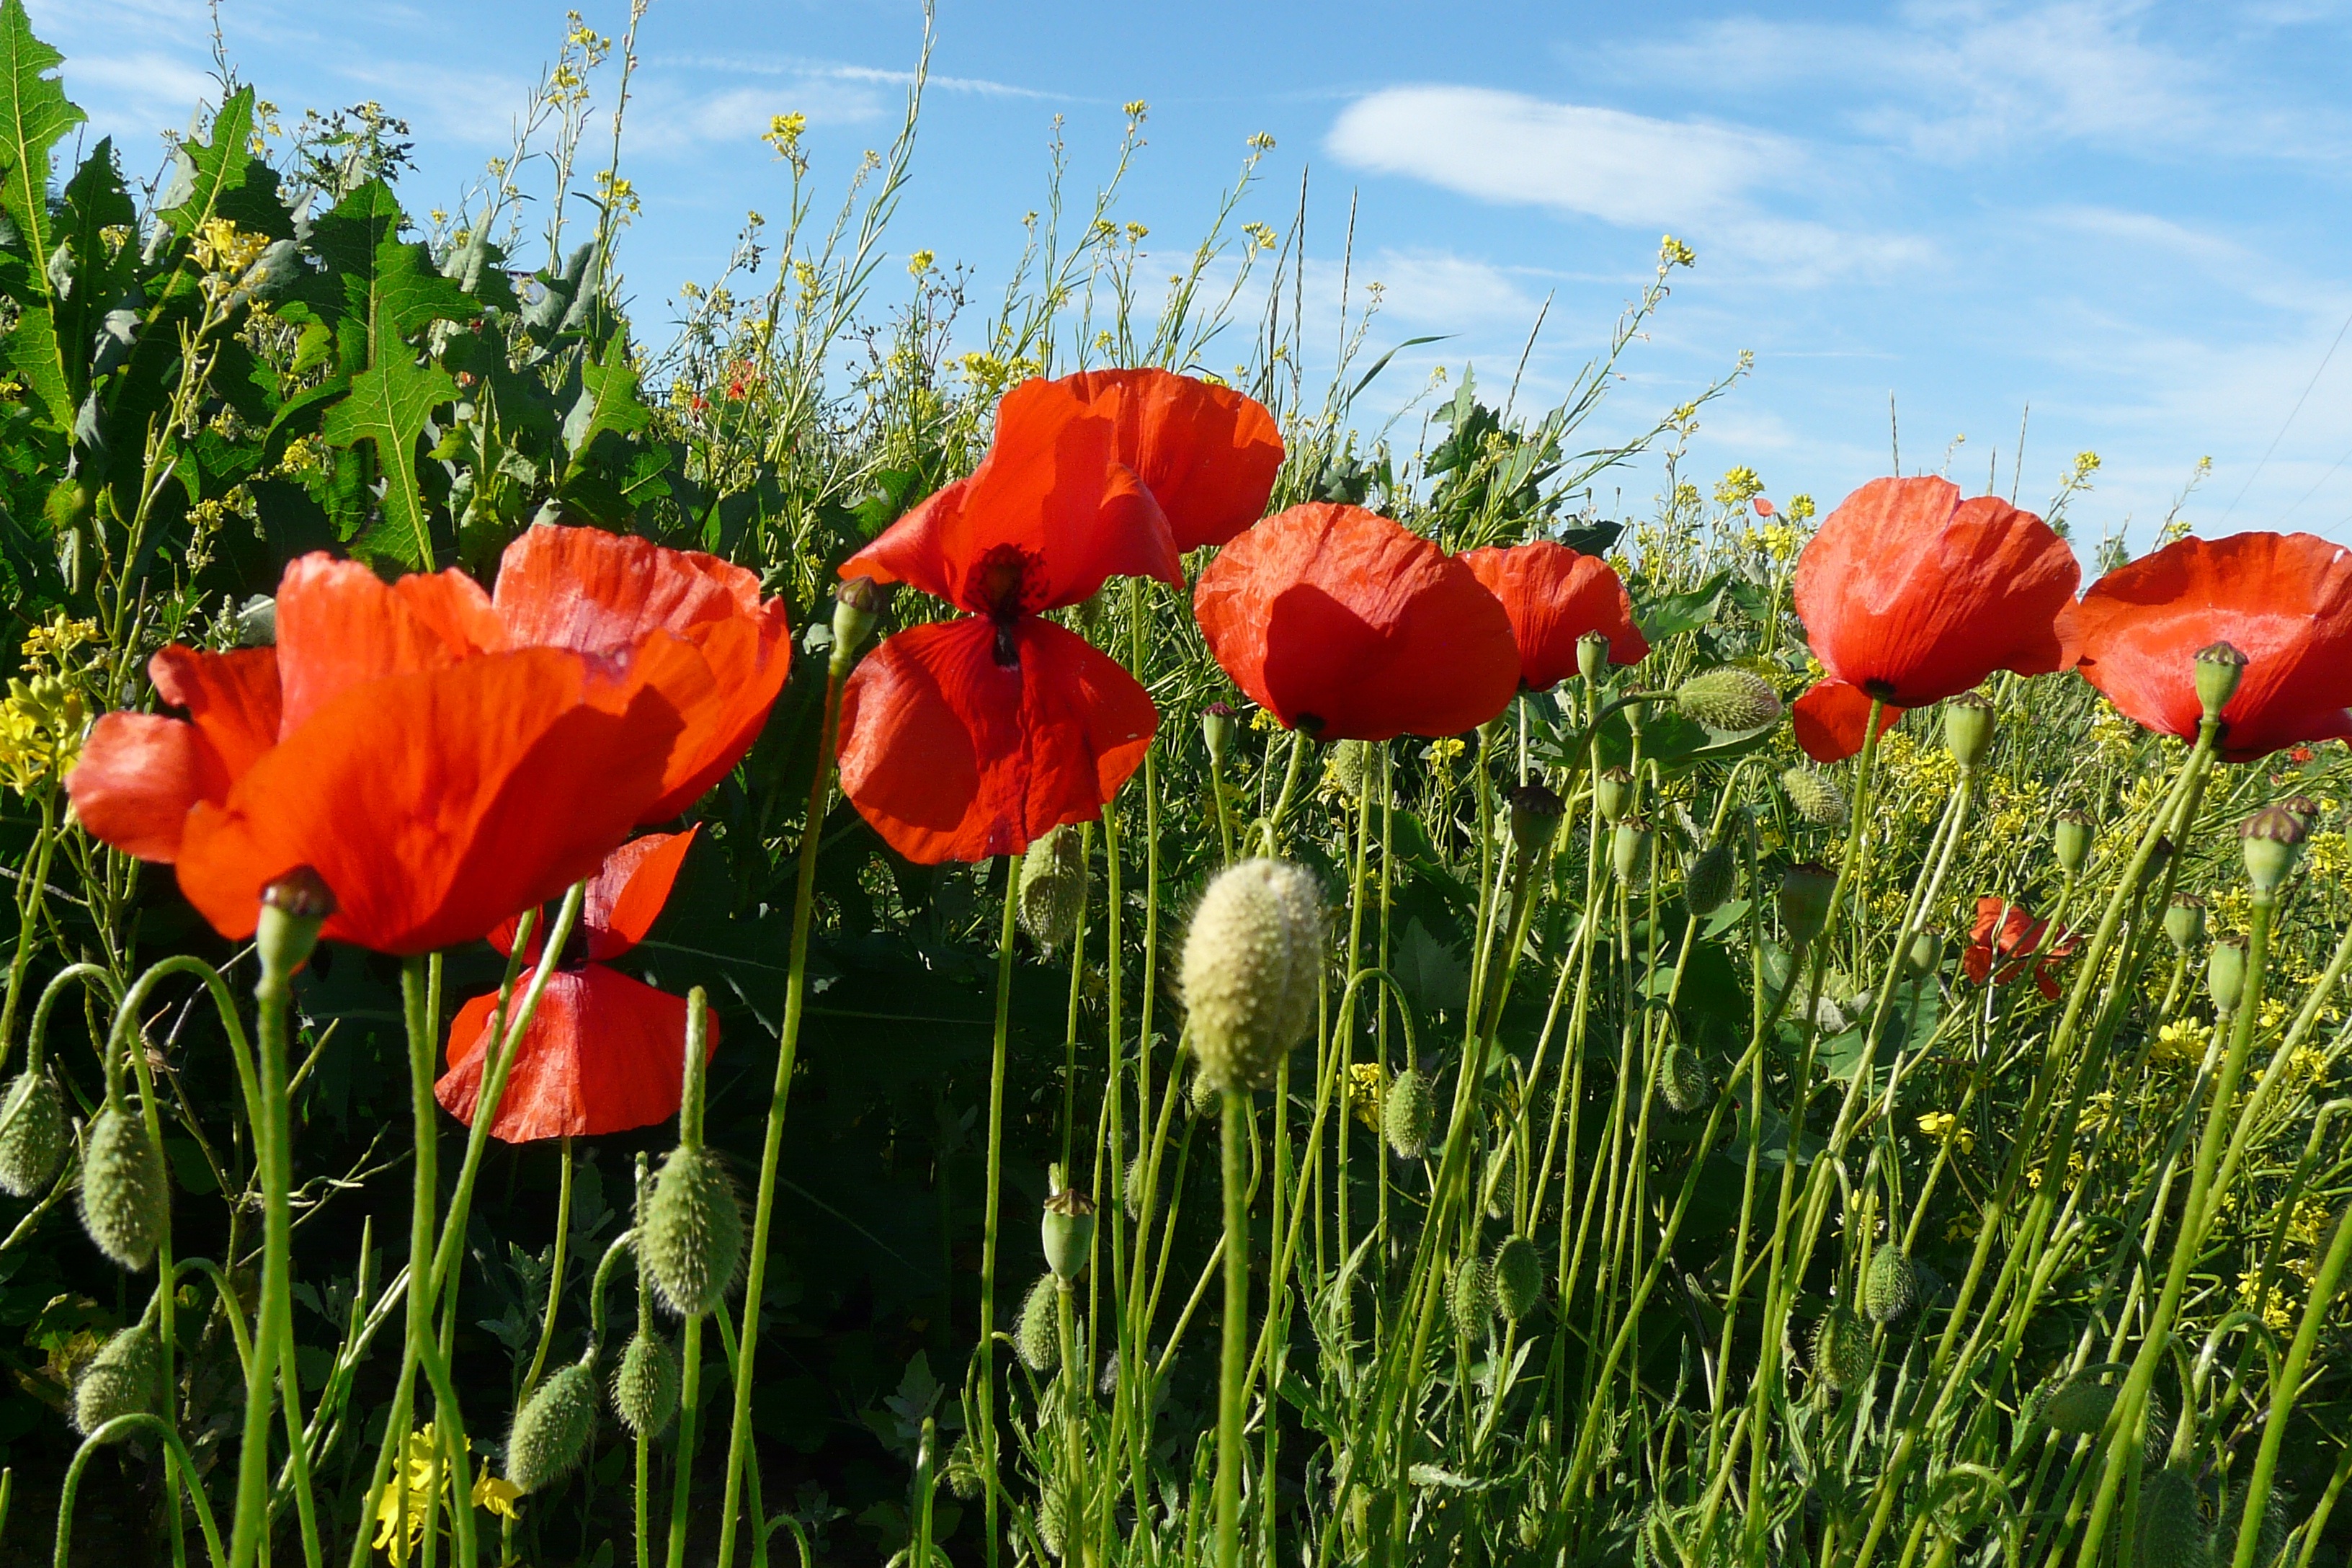
nature, plant, field, meadow, flower, red, flora, wildflower, flowers, klatschmohn, poppy flower, red poppy, poppy, bud, coquelicot, flowering plant, land plant, poppy family